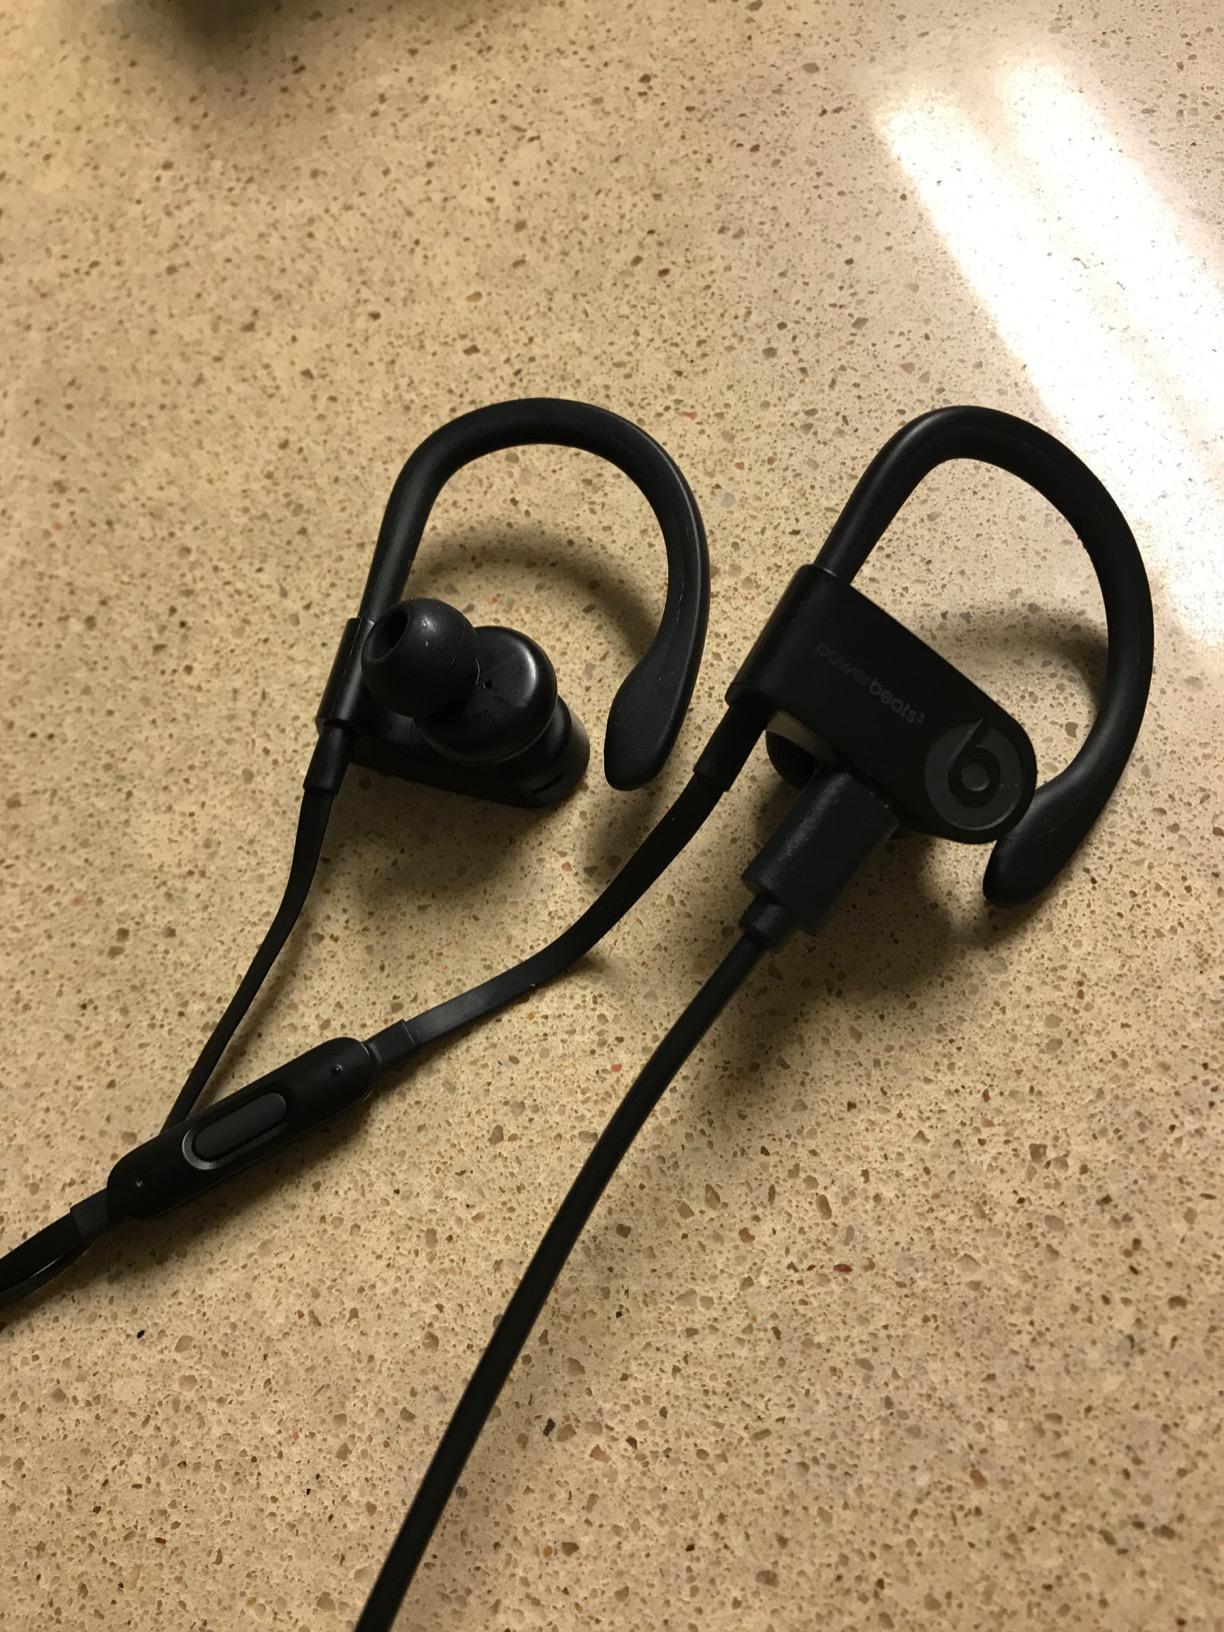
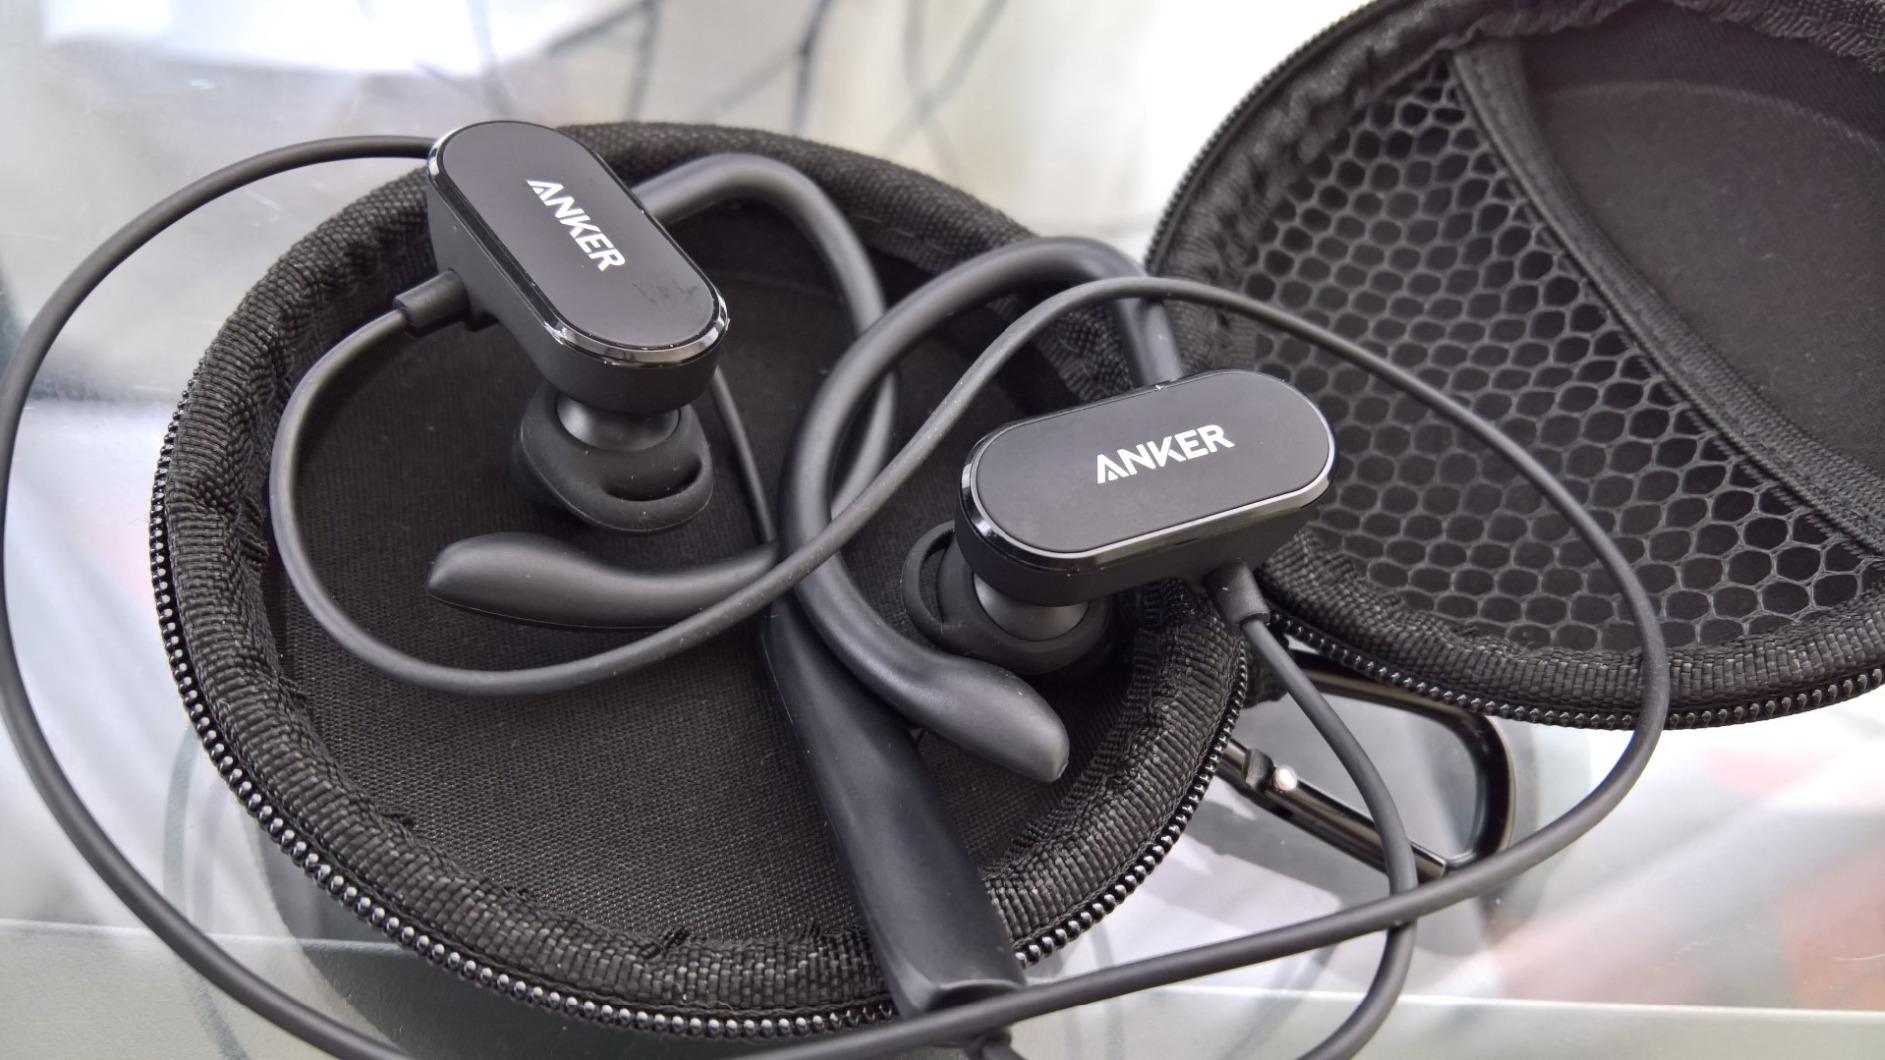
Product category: headphones
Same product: no